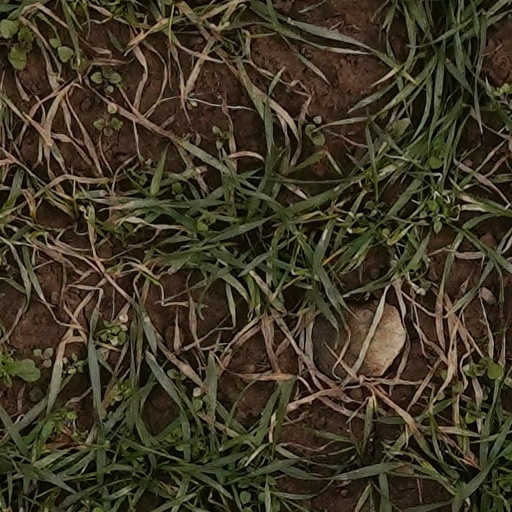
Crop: wheat